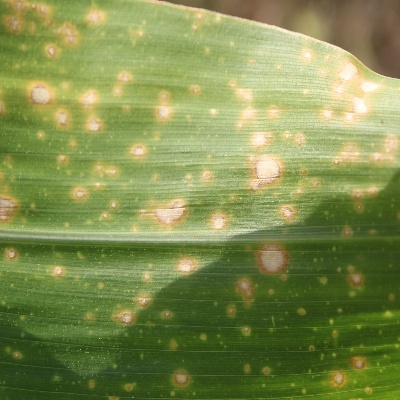
Label: Corn_(Maize)___Leaf_Spot